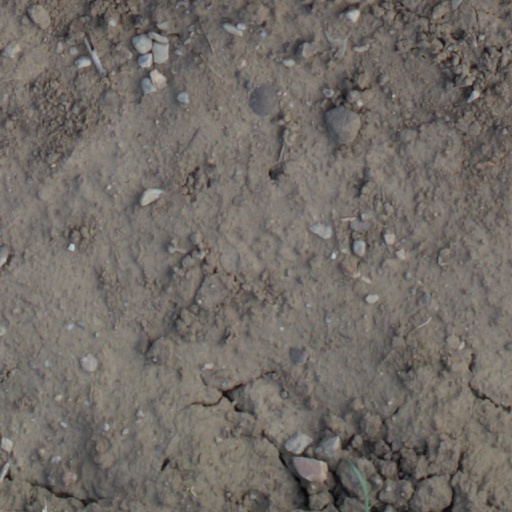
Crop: wheat